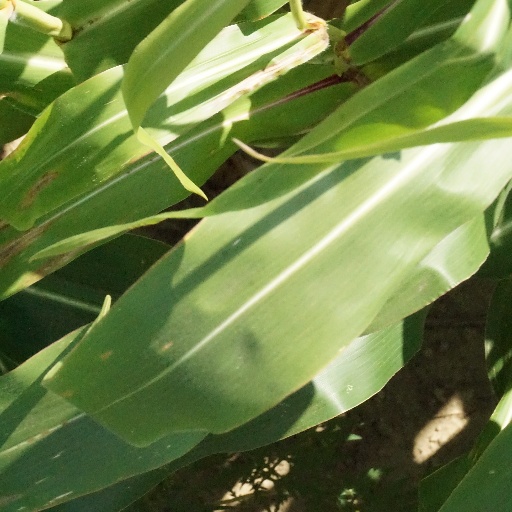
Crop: maize; corn